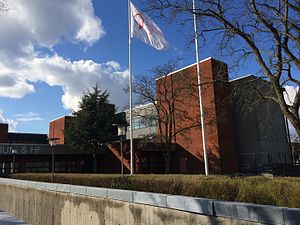
Hvidovre Gymnasium
Hvidovre Gymnasium & HF set fra øst i 2016
Hvidovre Gymnasium &amp; HF i Avedøre, Hvidovre, Danmark set fra vest
Hvidovre Gymnasium & HF er en uddannelsesinstitution i Avedøre, der udbyder almen studentereksamen, Højere forberedelseseksamen og Gymnasialt Indslusningsforløb for Fremmedsprogede.